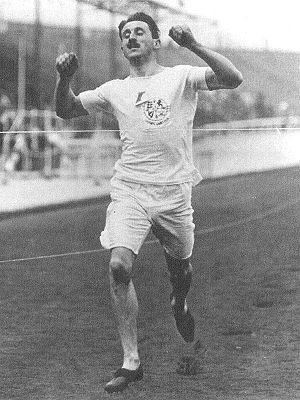
Le 400 mètres masculin figure au programme des Jeux olympiques depuis la première édition, en 1896 à Athènes. Les femmes participent à cette épreuve depuis les Jeux de 1964, à Tokyo.